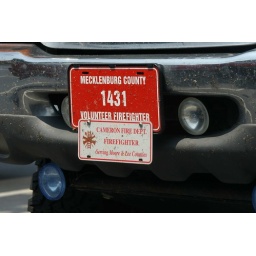
volunteer firefighter license plate spotted in the Mac's Breakfast Anytime parking lot (Sanford, NC 2009)